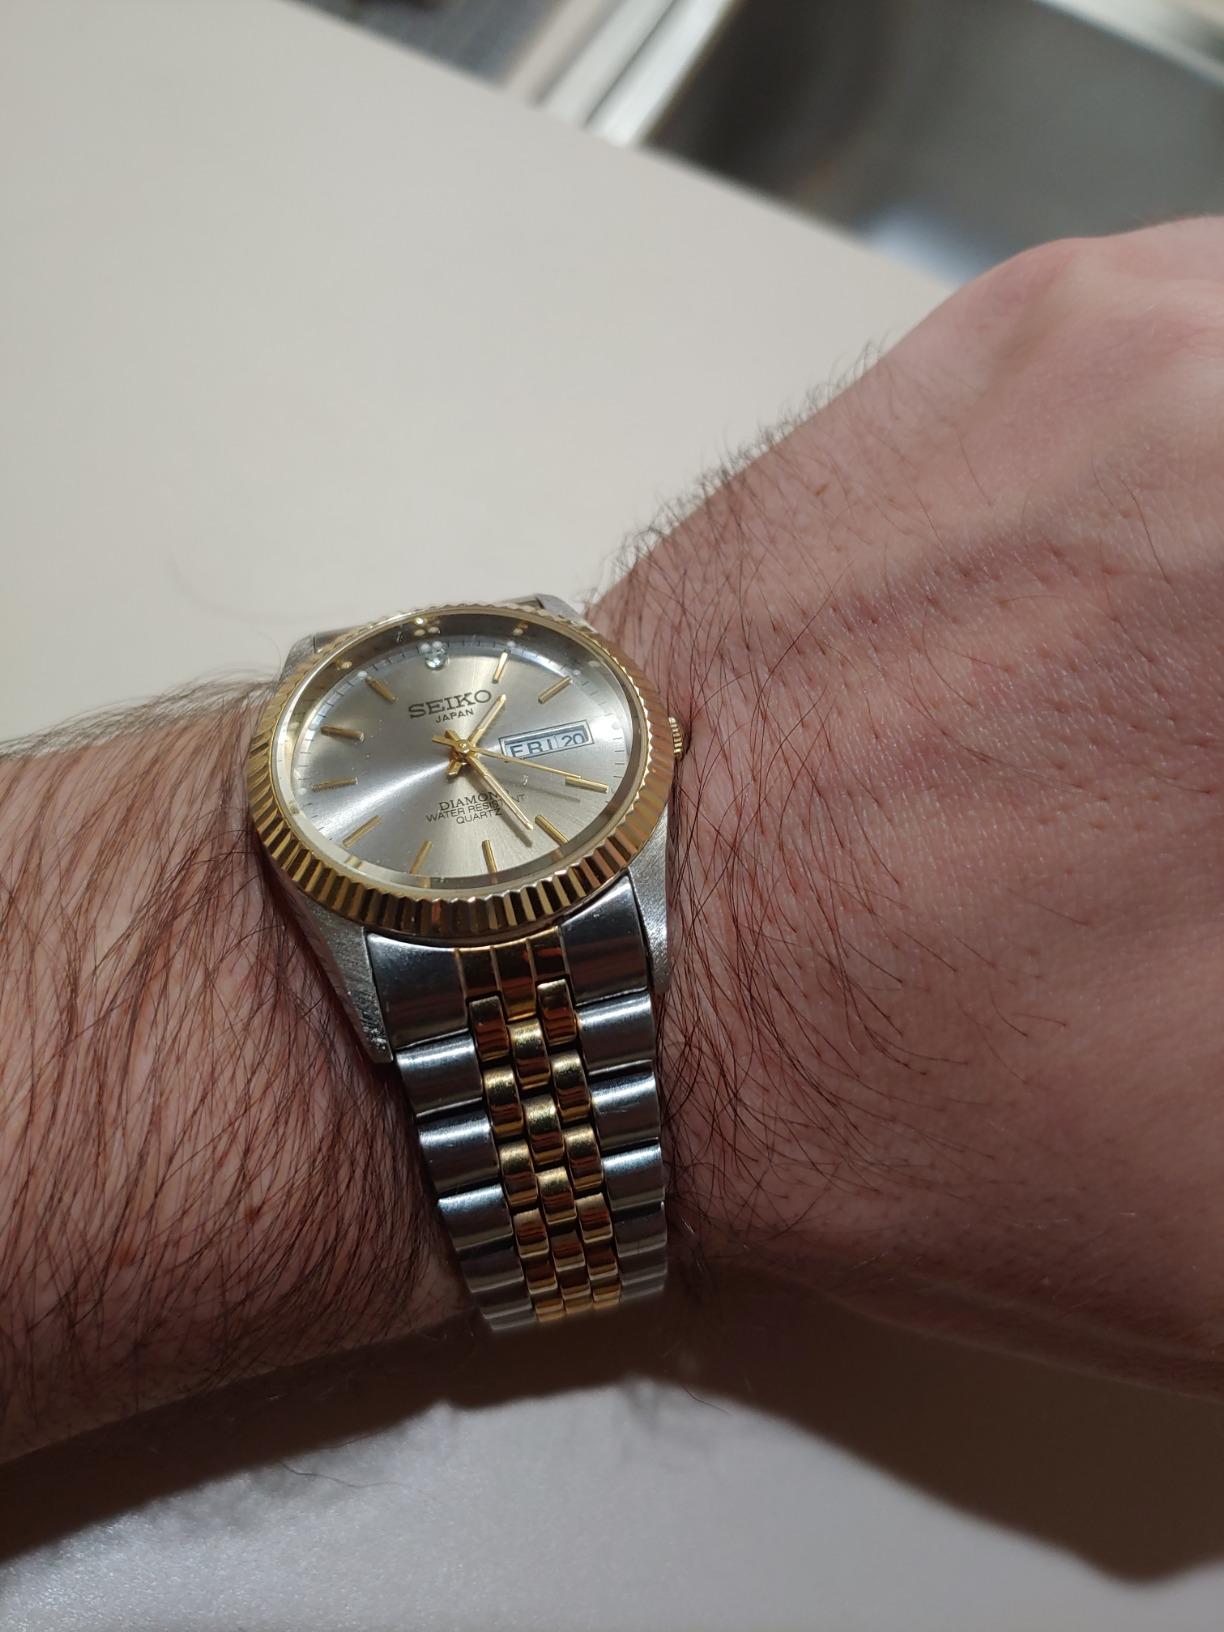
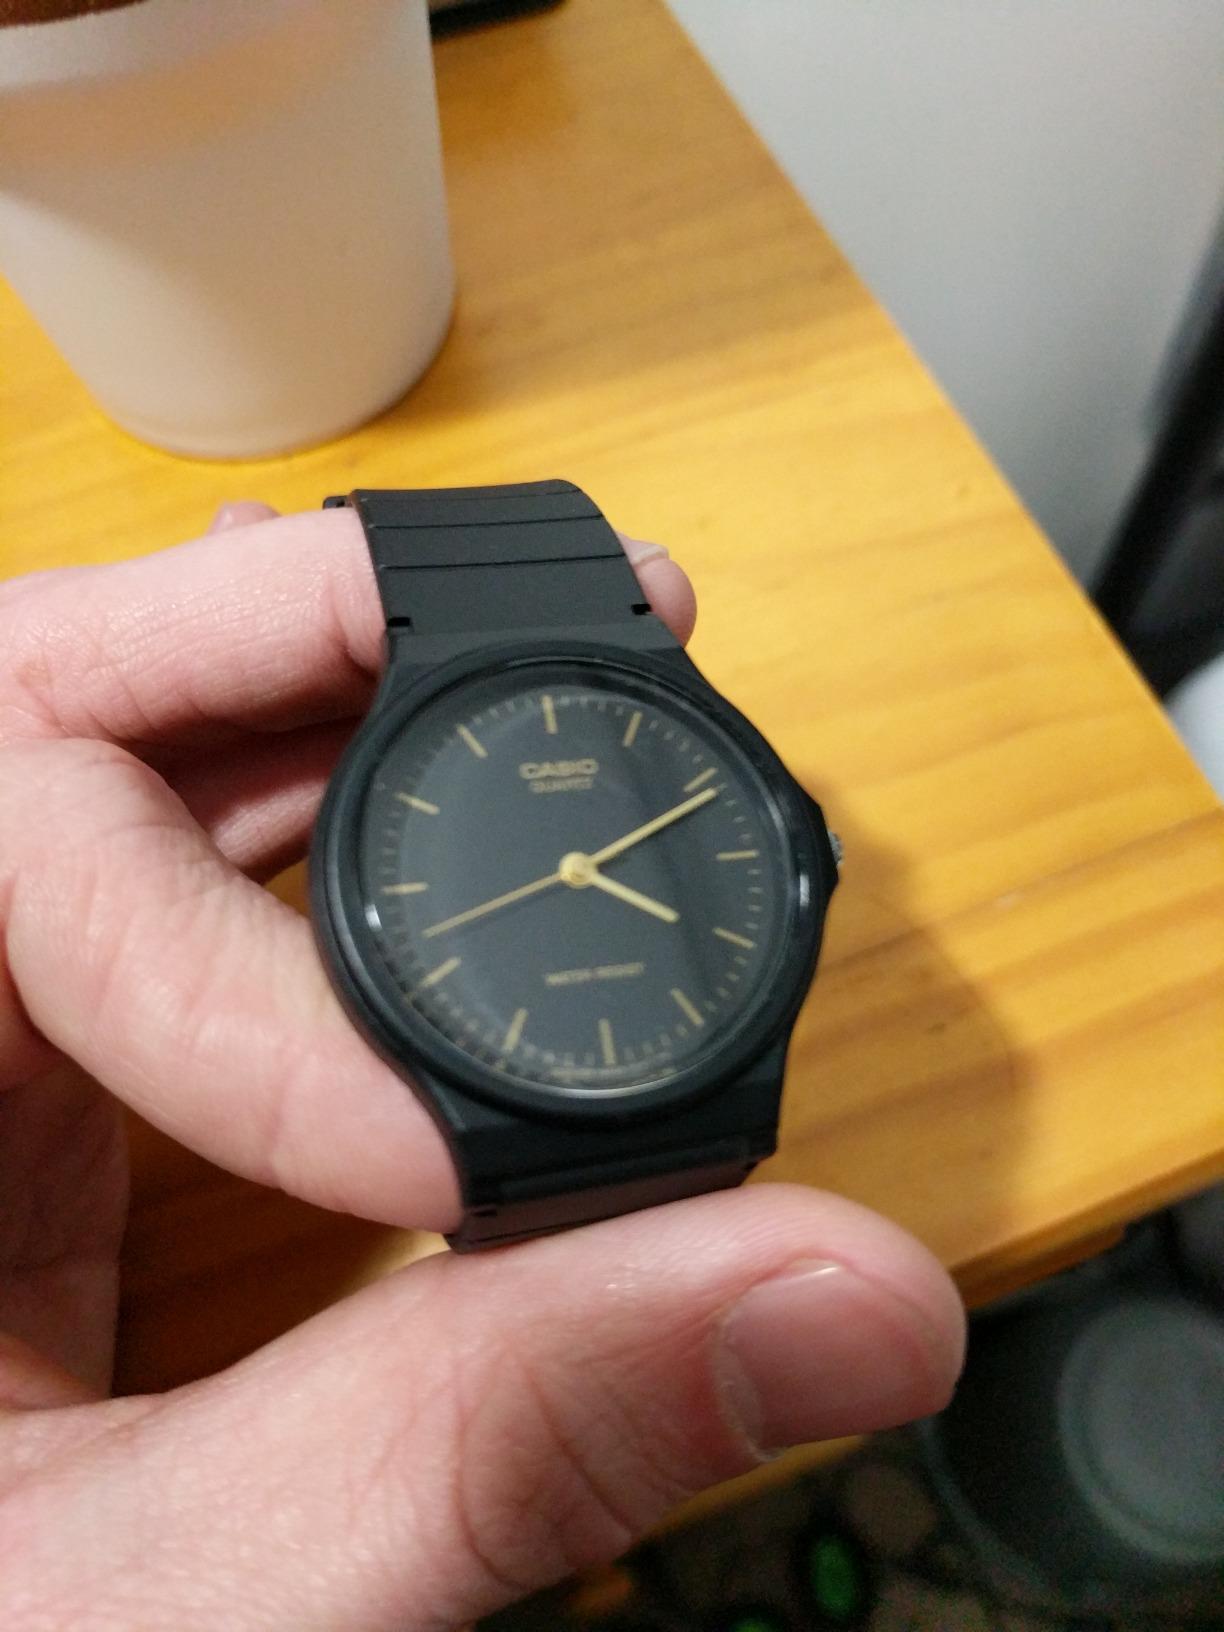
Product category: accessories_watch
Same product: no